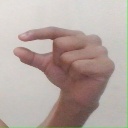
अक्षर: ग